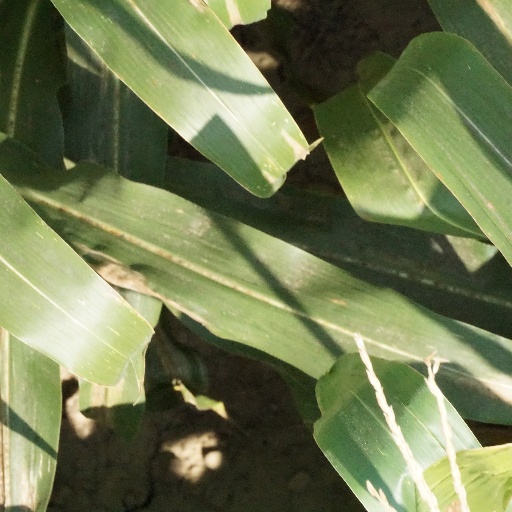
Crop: maize; corn